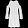
Label: Dress